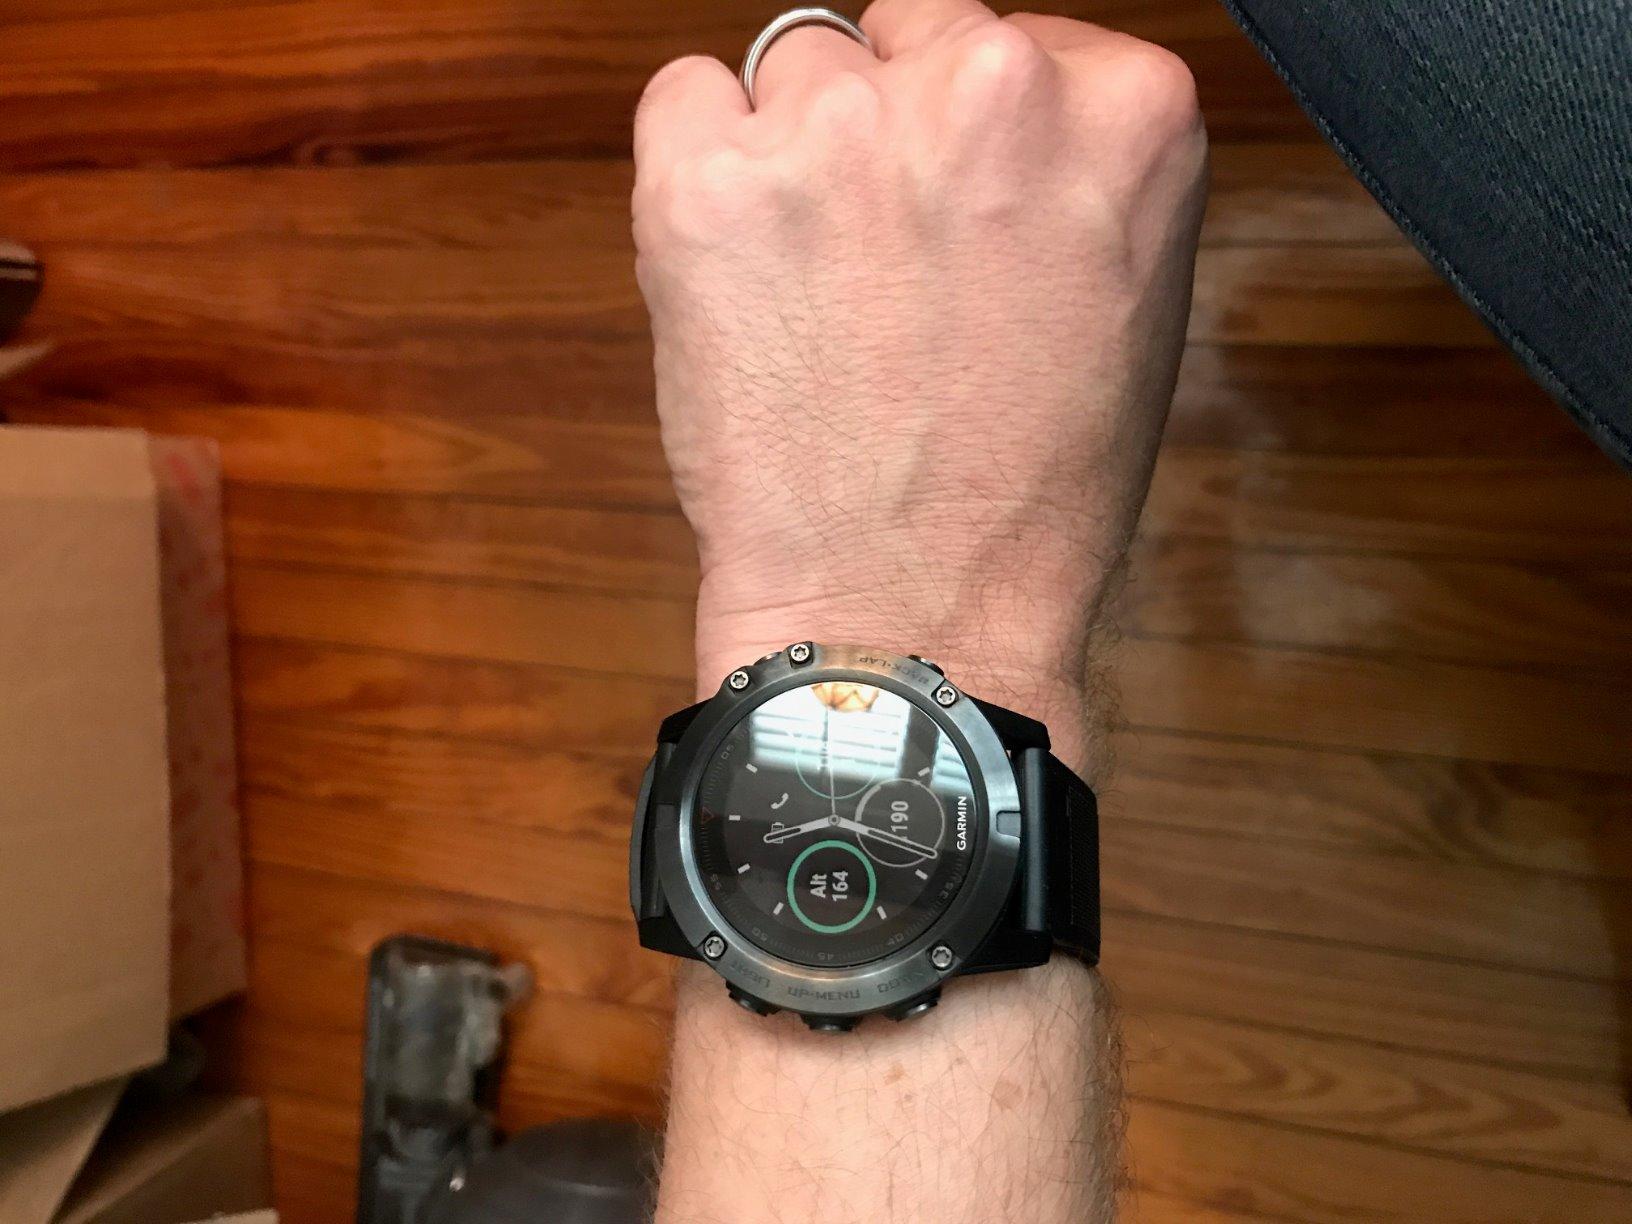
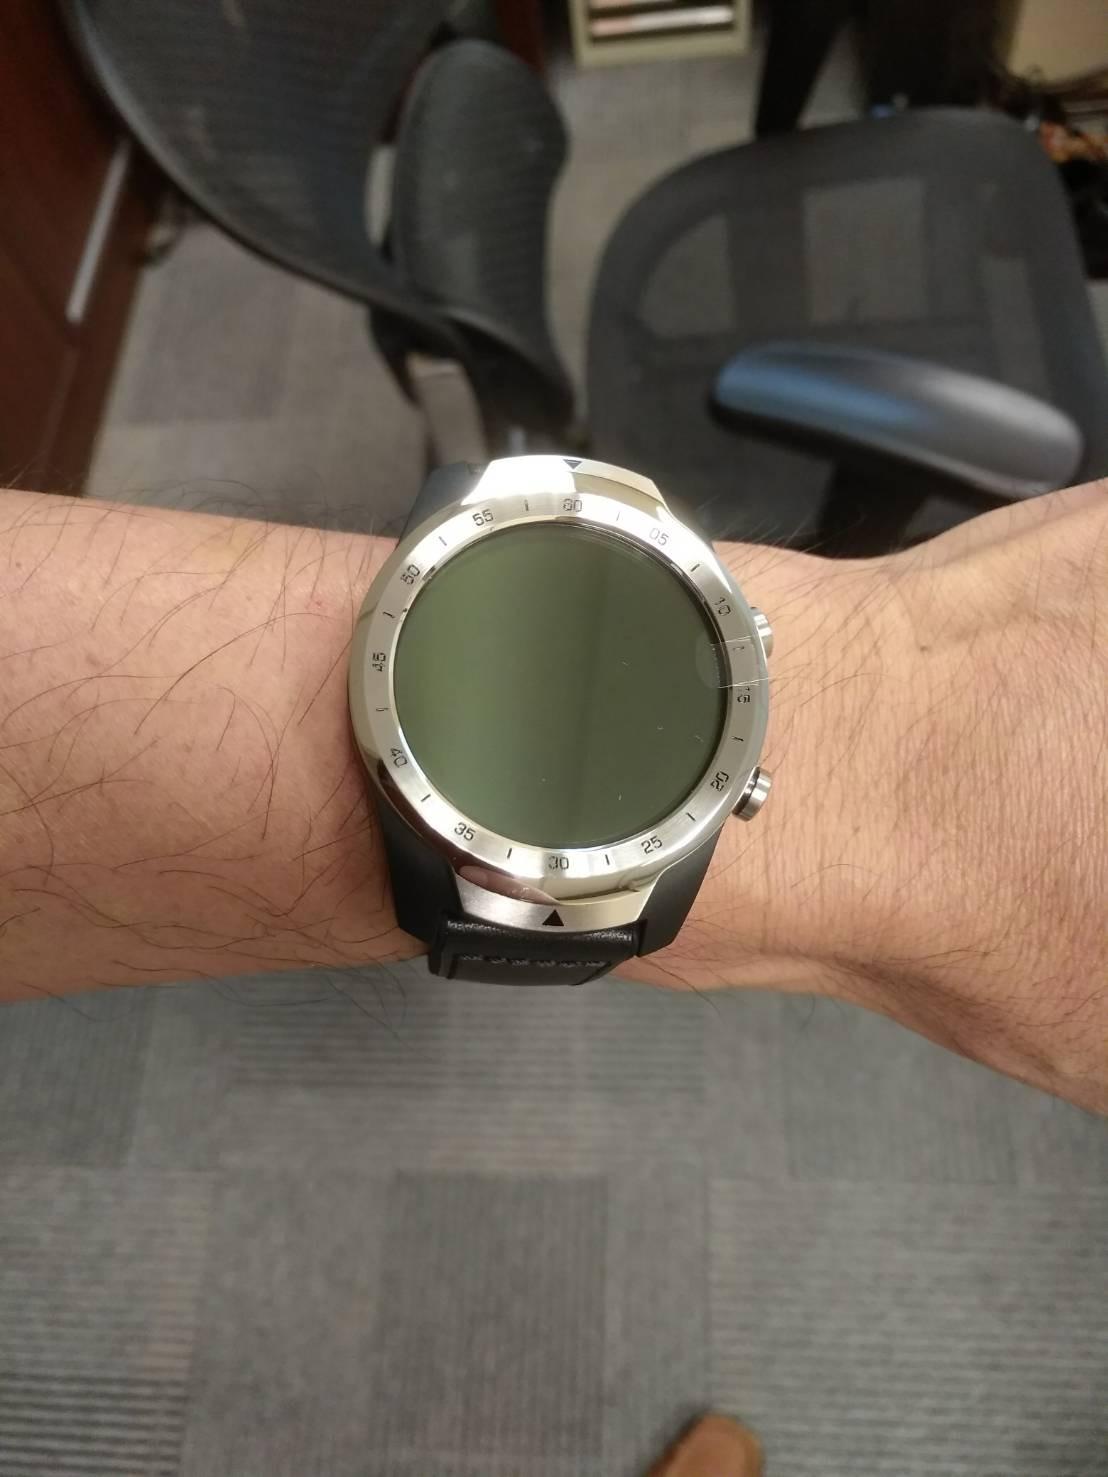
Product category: smartwatch
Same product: no